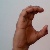
The image shows a hand gesture representing the letter 'C' in Indian Sign Language.